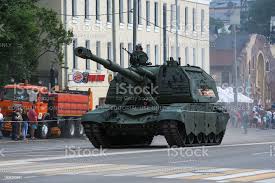
Label: 2S19_MSTA